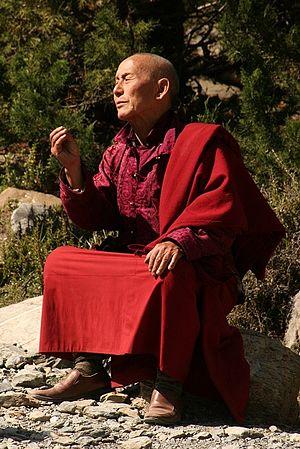
Shashi Dhoj Tulachan, appelé Guru Nawang Chhogyall Tenzin, est le chef spirituel de Chhairo gompa, du bouddhisme tibétain Nyingma, ayant été responsable de Gompa par l'incarnation actuelle qui n'est pas un lama pratiquant. Il est également responsable de trois gompas à Tukuche, son village d'origine sur la rive droite du Kali Gandaki et dans le sentier Annapurna: